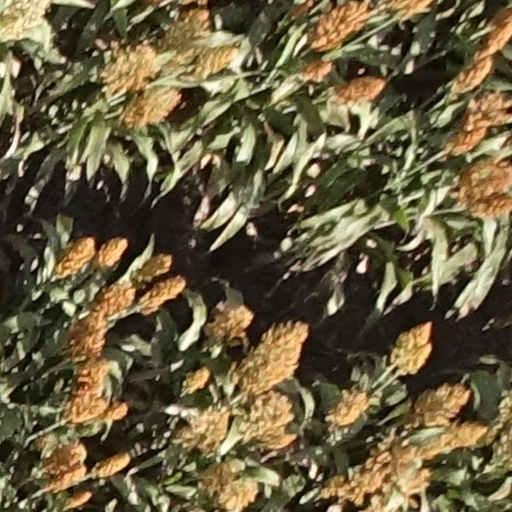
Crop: sorghum